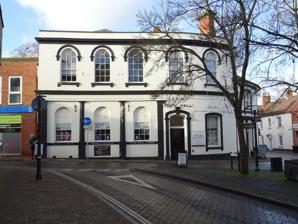
Building: Old Town Hall, Droitwich Spa
Country: United Kingdom
Year built: 1826
Municipal building in Droitwich Spa, Worcestershire, England Old Town Hall, Droitwich Spa Old Town Hall, Droitwich Spa Location St Andrews Street, Droitwich Spa Coordinates 52°16′07″N 2°08′56″W / 52.2685°N 2.1489°W / 52.2685; -2.1489 Built 1826 Architectural style(s) Neoclassical style Listed Building – Grade II Official name Town Hall Designated 24 October 1951 Reference no. 1095978 Shown in Worcestershire The Old Town Hall is a municipal building in St Andrews Street, Droitwich Spa , Worcestershire , England. The structure, which was the headquarters of Droitwich Spa Borough Council, is a Grade II listed building . History The first municipal building on the site was a medieval structure known as the Exchequer Building completed in 1327. The building was used to regulate the salt trade, over which the crown had a near monopoly, to collect the salt tax from people who had the right to extract salt and to deal with all aspects of the administration of the town. The original structure was replaced by a more substantial timber-framed building in 1581. The new Exchequer House featured some fine stained glass which was later removed and installed in St Andrew's Manor House. In the early 19th century, as part of measures to improve the Worcester to Bromsgrove Turnpike Road which passed along St Andrews Street, civic leaders decided to demolish the Exchequer Building and replace it with a new building slightly to the west of the original building. The new building was designed in the neoclassical style , built in red brick with stucco facing and was completed in 1826. It was arcaded on the ground floor so that markets could be held, with an assembly room on the first floor. The design involved an asymmetrical main frontage with five bays facing onto St Andrews Street with the right hand bay curving round into Friar Street; the St Andrews Street elevation featured Doric order columns on the ground floor and round headed sash windows with moulded architraves on the first floor. The original windows featured fine tracery and there was a cornice and parapet at roof level. The pillory and stocks were kept in front of the town hall. After significant population growth, largely associated with the salt industry, the area became a municipal borough with the town hall as its headquarters in 1835. The town, which had previously been administered in accordance with a royal charter granted by King James I , had enjoyed extensive flexibility in the way it was managed; the new regime, which imposed a requirement for the council to be democratically elected, gave rise to some opposition and, in protest, the town clerk, initially transferred the town hall to his own name and refused to surrender the charter and other civic documents. The building was extended with a further curve along Friar Street to a design by Henry Rowe in 1867. In the first part of the 20th century the local fire engine was kept in the arcaded area of the town hall, but in 1940, during the Second World War , the area was partially infilled to create offices and, after the war, it was completely infilled. The building continued to serve as the headquarters of the borough council for much of the 20th century but ceased to be local seat of government when the council moved to Norbury House in Friar Street in 1970. The building was subsequently marketed for sale and then converted for retail use. References